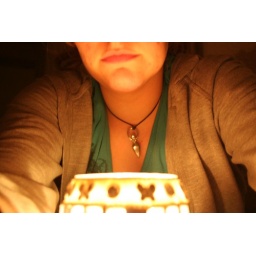
no electricity in the whole street :Di like power blackout!good i got so many candles :)